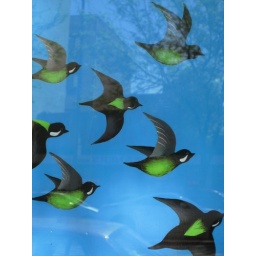
Birds painted on the back of a guitar, spotted in a shop window in Rogers Park